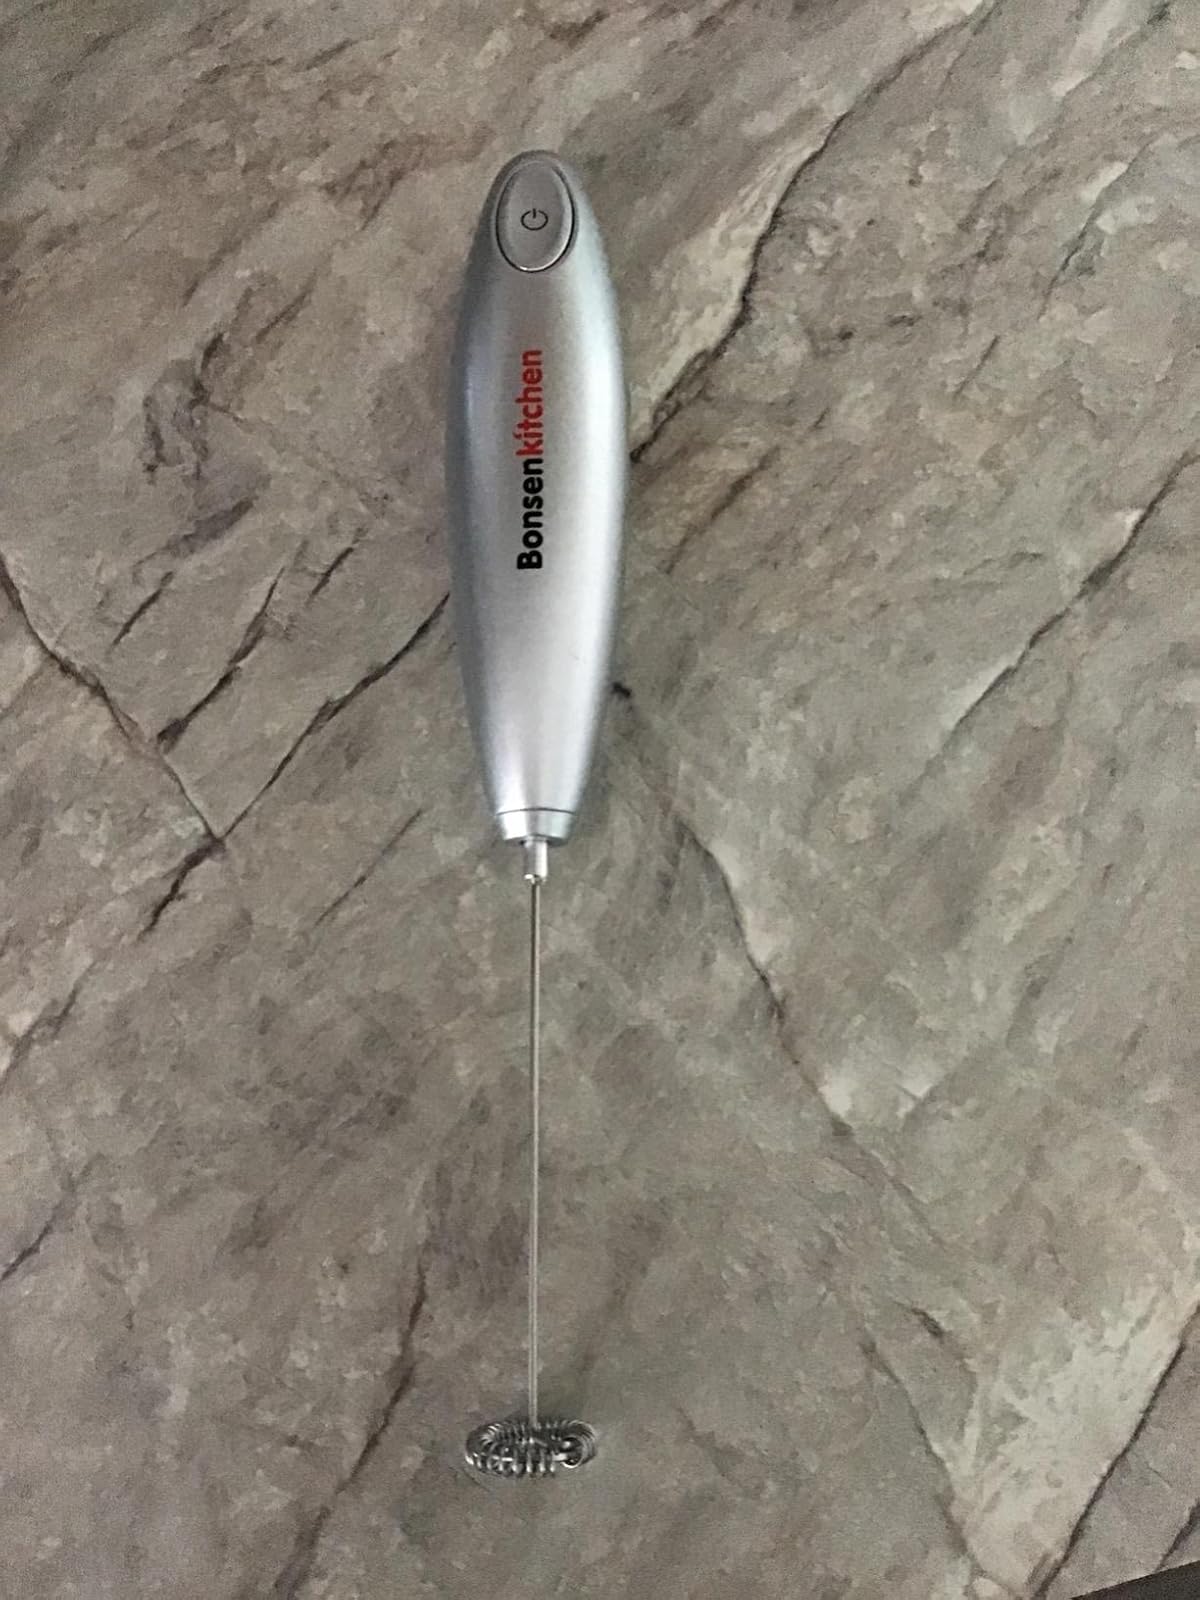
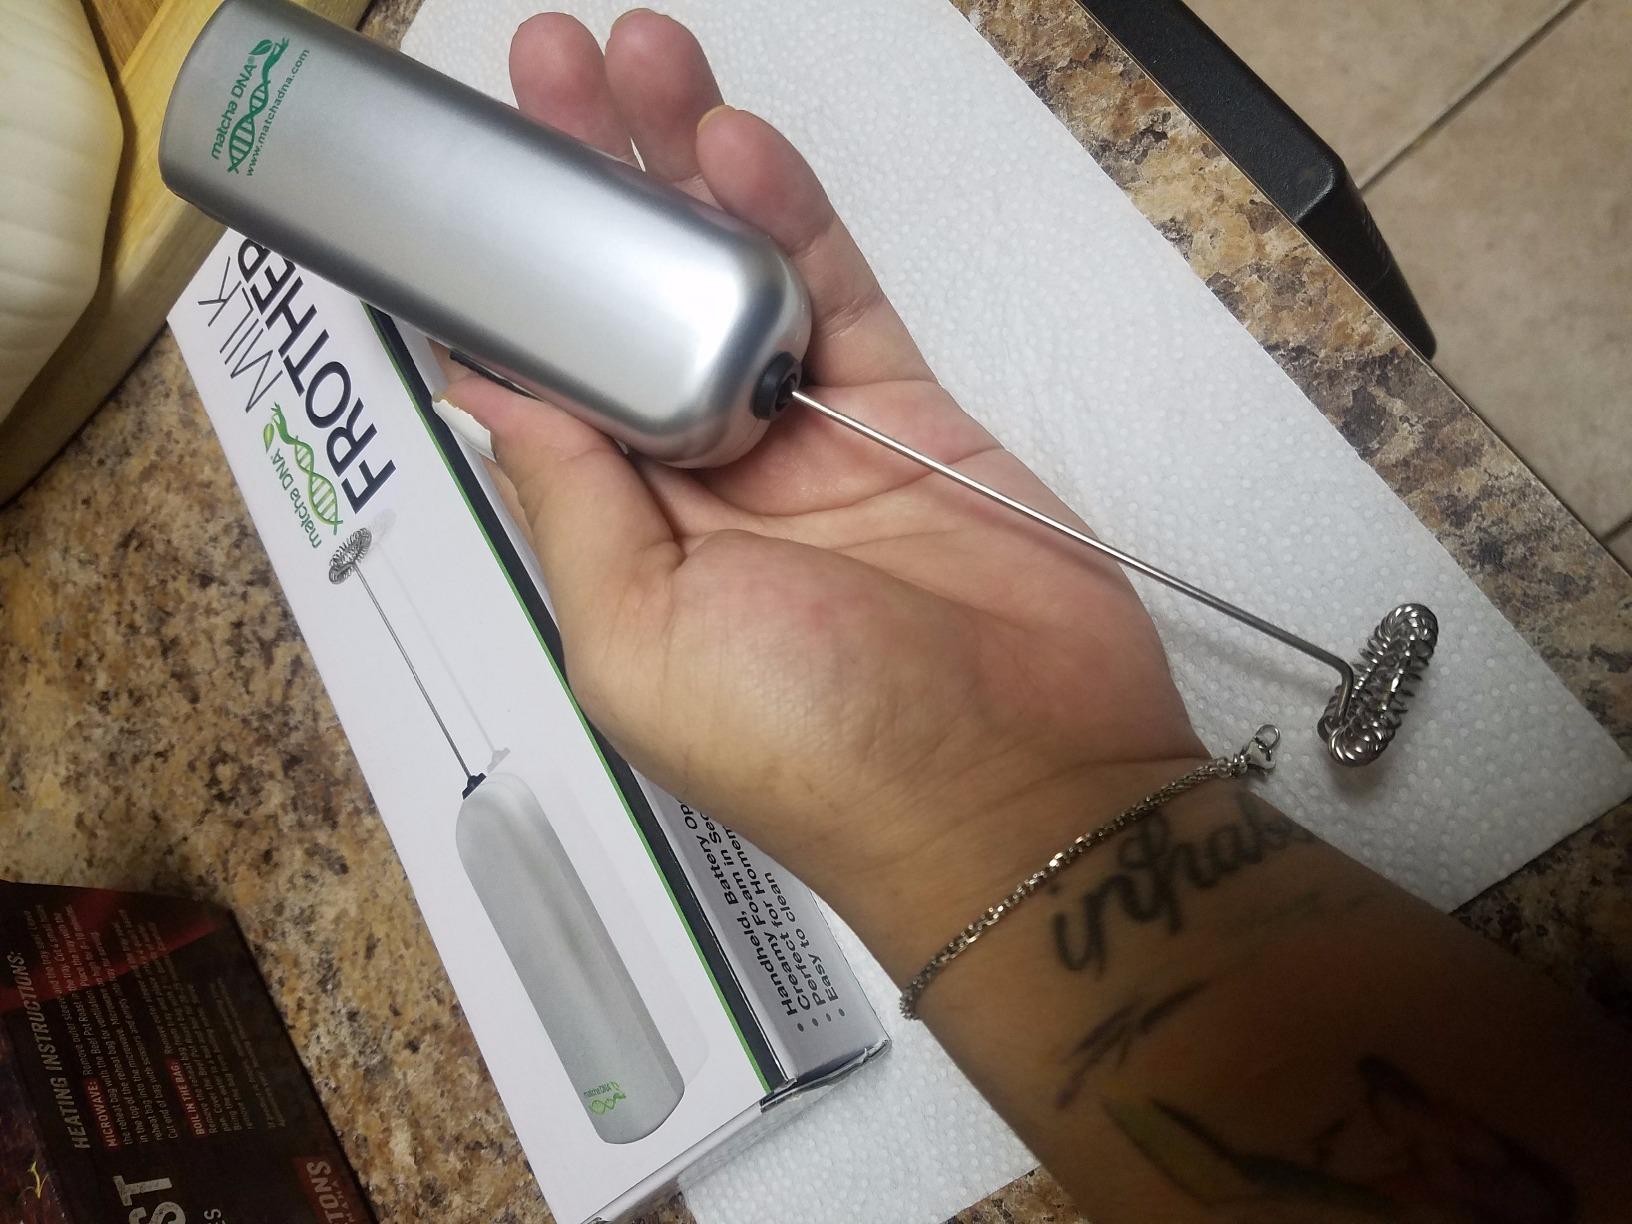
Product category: items_mixer
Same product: no